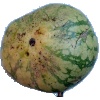
Label: Watermelon 1